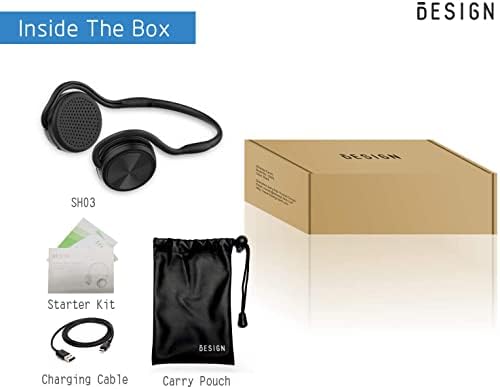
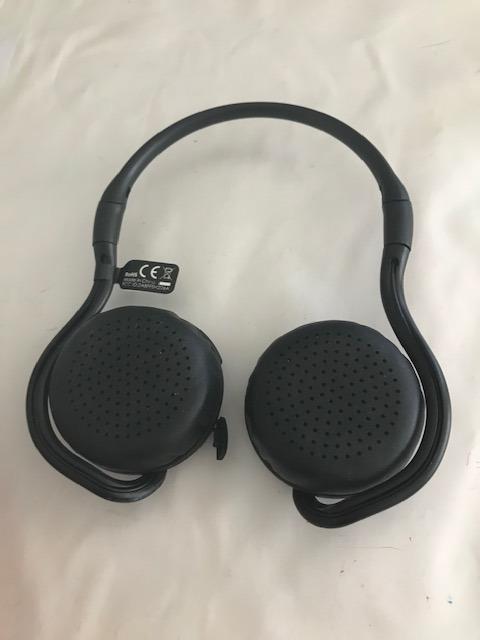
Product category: headphones
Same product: yes